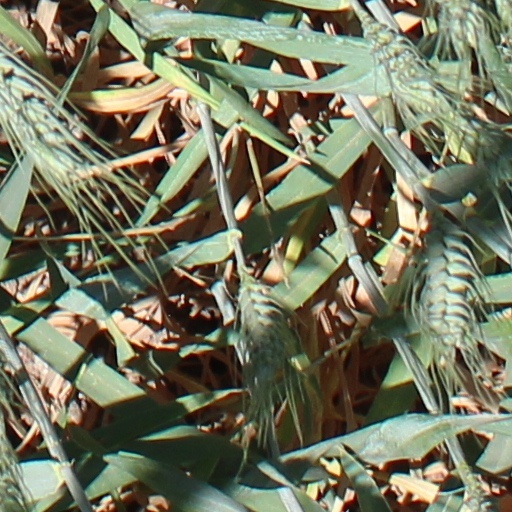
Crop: wheat